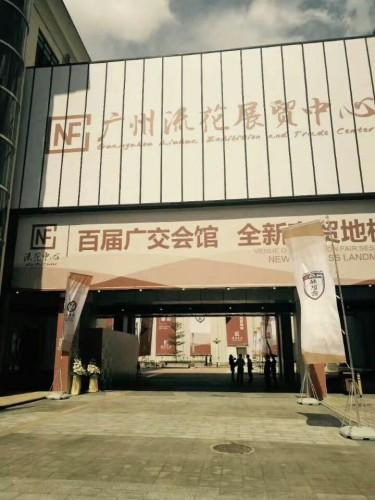
地标名称：广州流花展贸中心
所在城市：广州市·越秀区